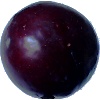
Label: Plum 2